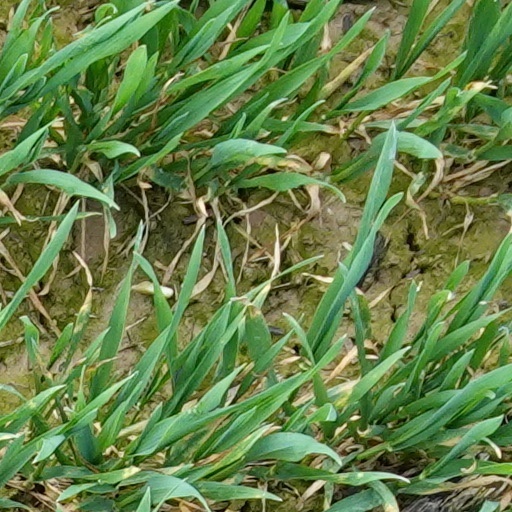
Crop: wheat